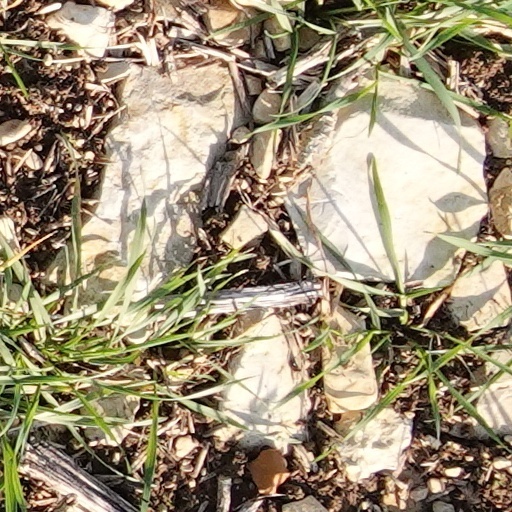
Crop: wheat